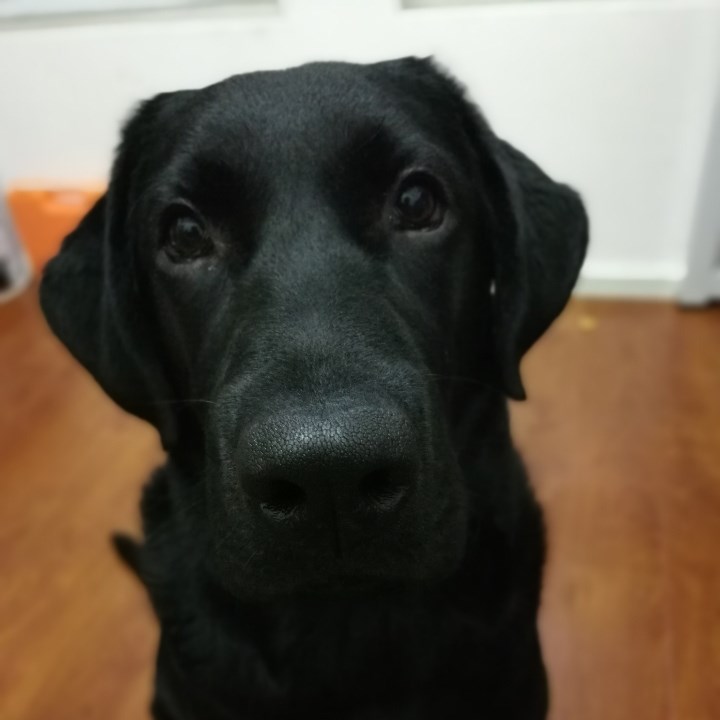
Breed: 3580-n000122-Labrador_retriever